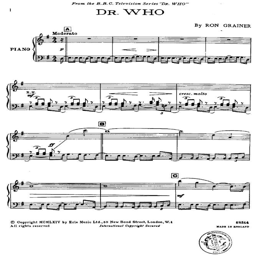
reminder to self : get the sheet music when i finally get my piano moved down here .